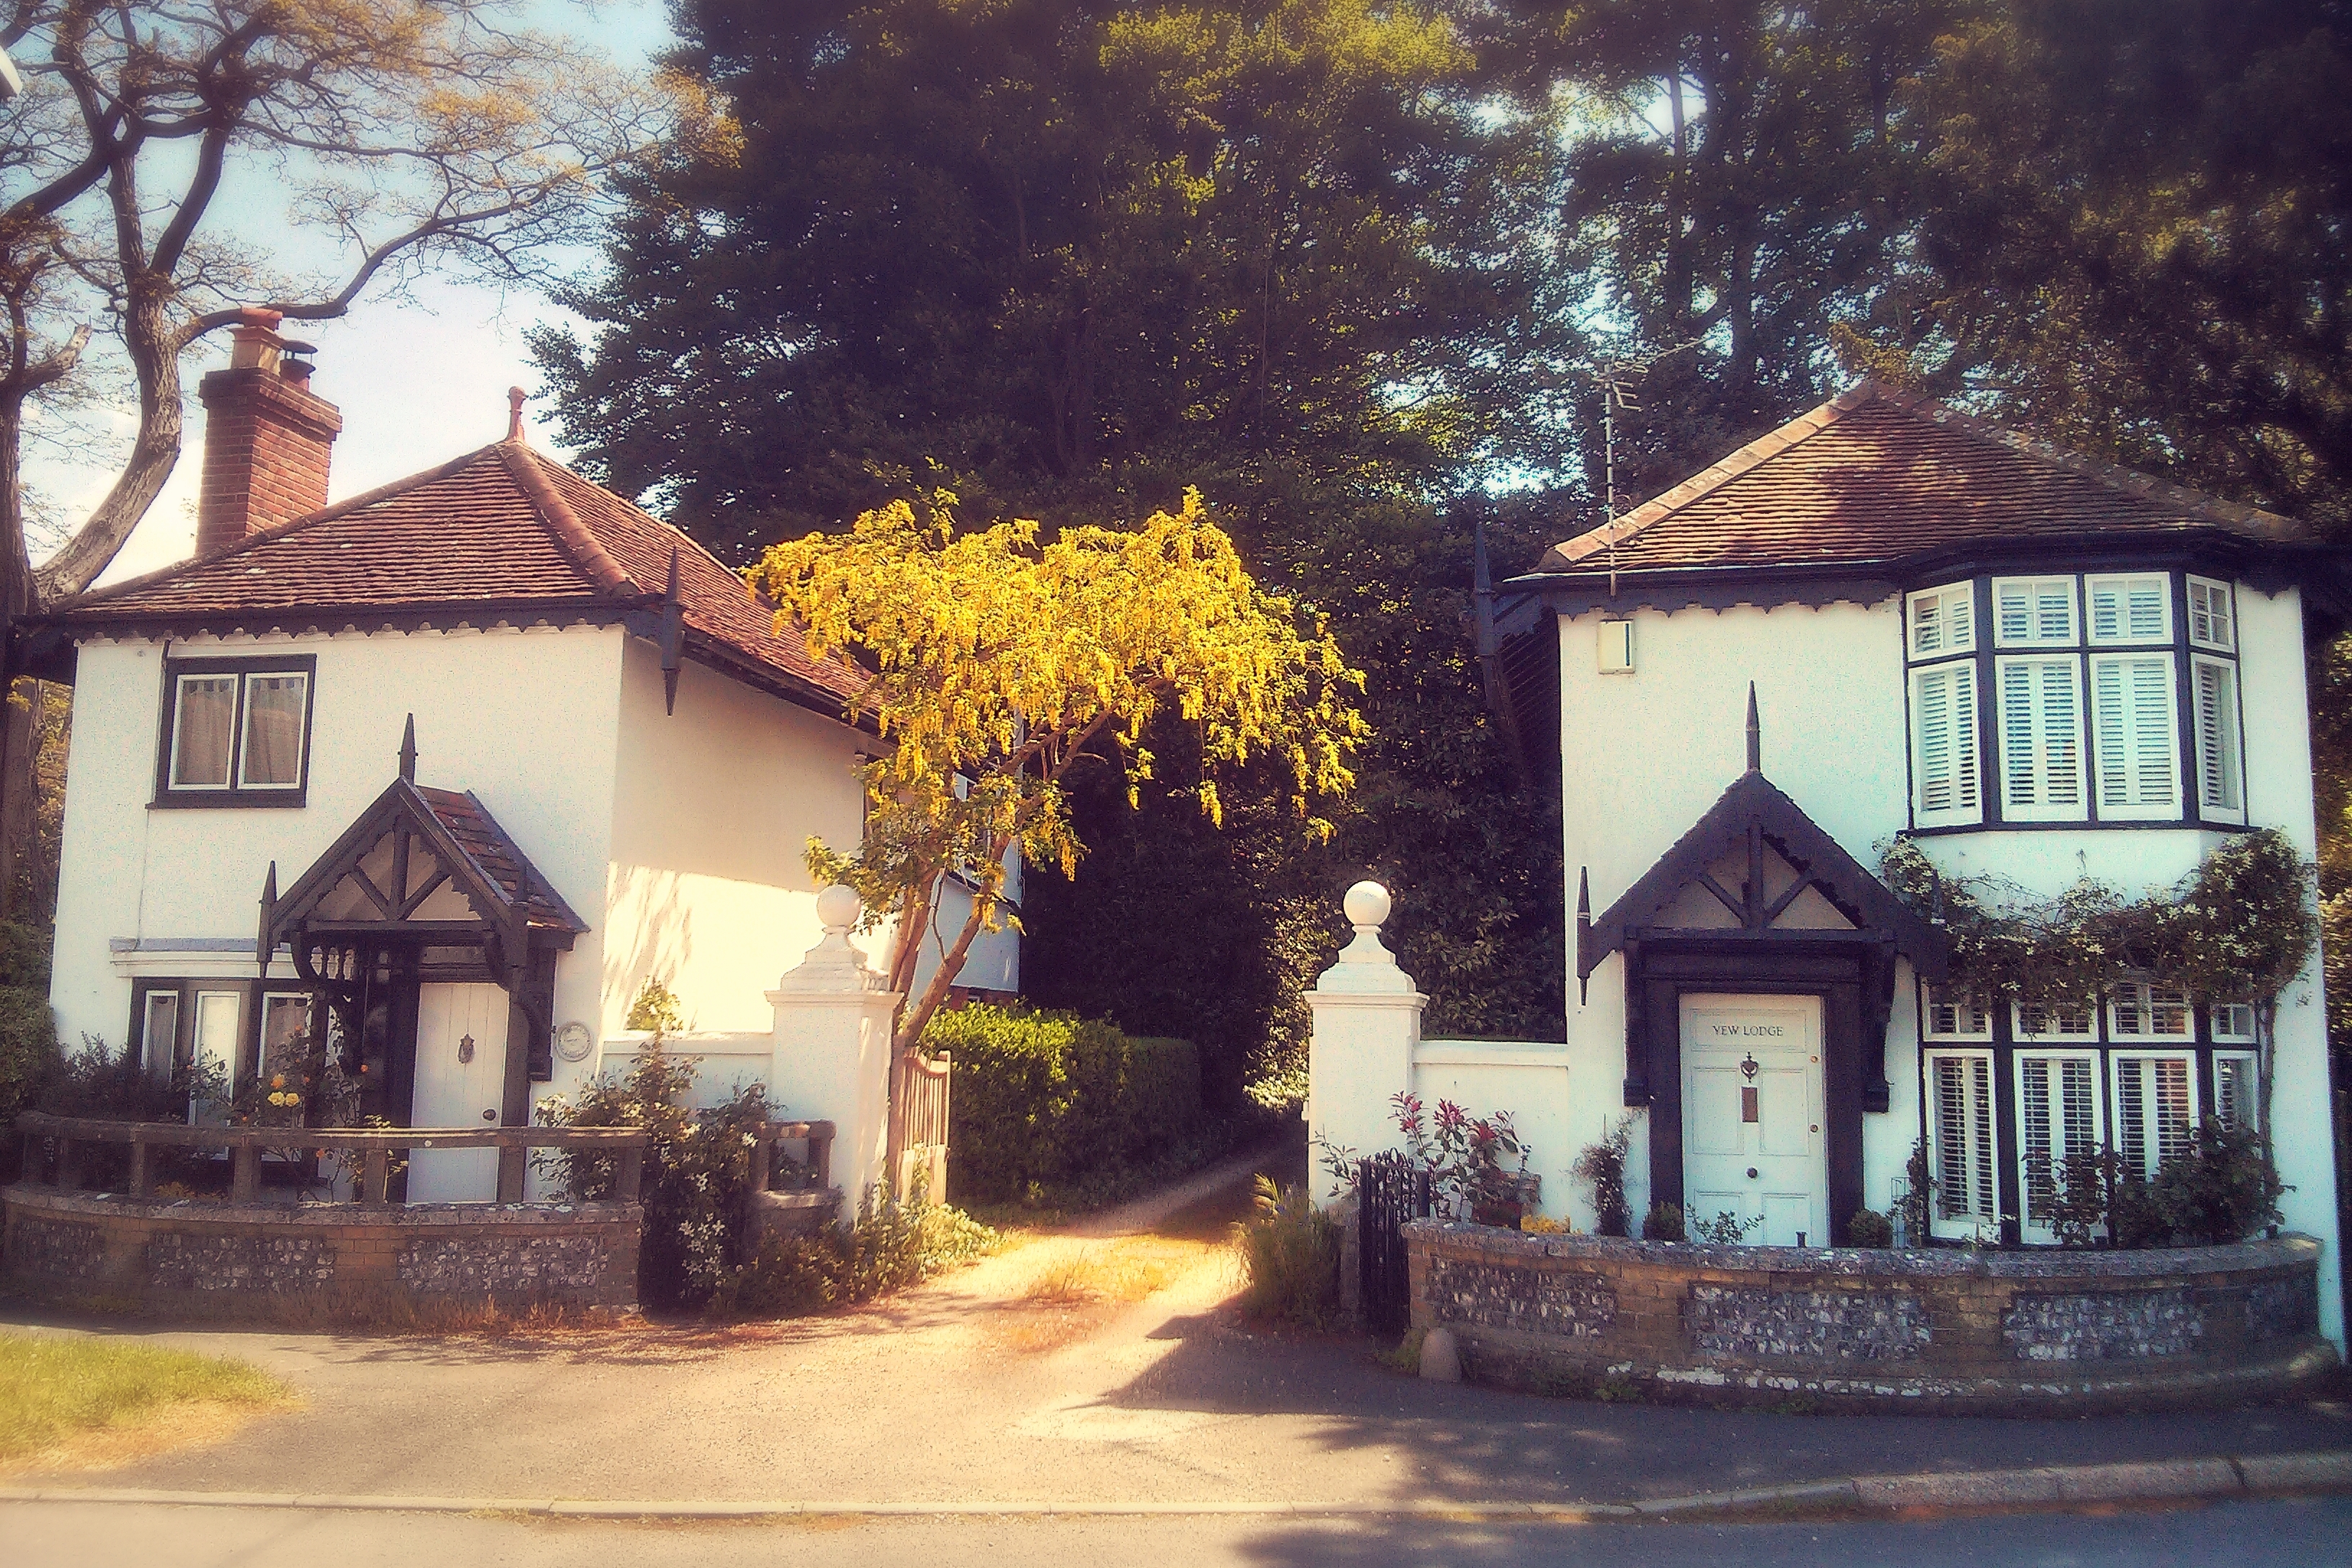
tree, sky, road, mansion, house, town, roof, old, home, village, suburb, evening, entrance, cottage, autumn, facade, property, season, trees, windows, houses, doors, estate, sussex, gatehouse, westbourne, residential area